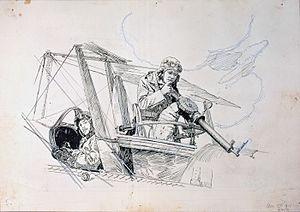
Frederick Horsman « Fred » Varley, né le 2 janvier 1881 à Sheffield et mort le 8 septembre 1969 à Toronto, est un peintre britannique, membre fondateur du groupe des Sept.